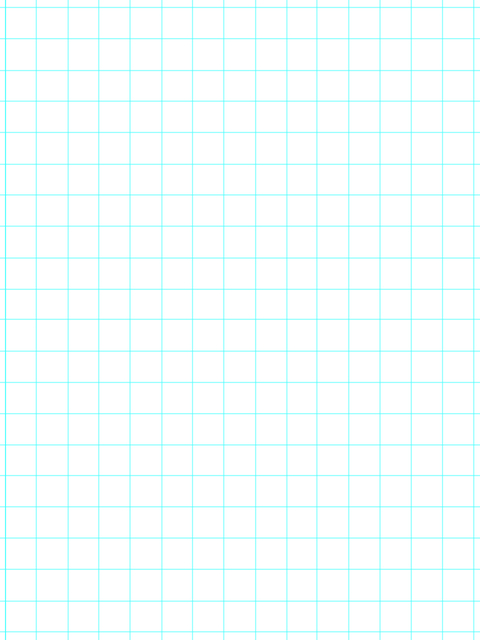
Texture: grid